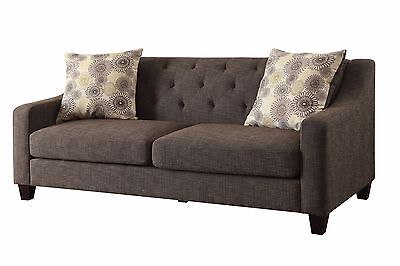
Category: sofa